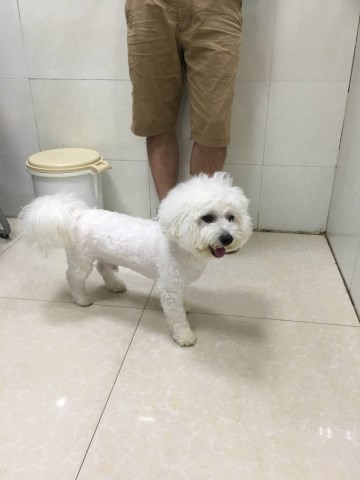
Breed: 3083-n000117-Bichon_Frise